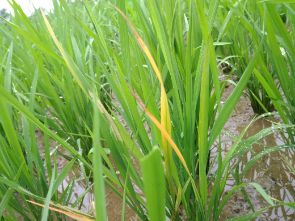
Disease: Tungro